Martyn Ware

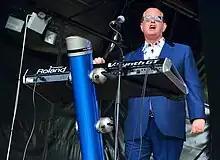
Ware performing with Heaven 17 in 2014

Ware created a 3D surround sound auditorium for the National Centre for Popular Music in Sheffield – a museum of contemporary music and culture, launched with £15 million of National Lottery money, which opened in March 1999 and closed in July 2000. BBC News described the centre as having been "shunned" by visitors, and, despite a £2 million relaunch, the Centre closed. Despite this, Ware later used the surround sound technology to launch an Arts Council subsidised touring project called "The Future of Sound".